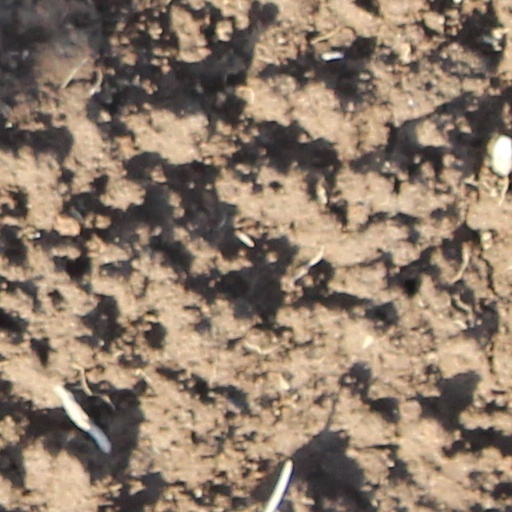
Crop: wheat